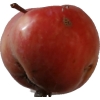
Label: Apple 10